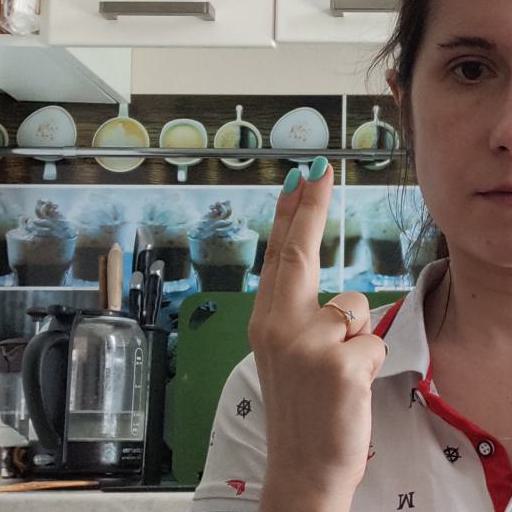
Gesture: two_up_inverted